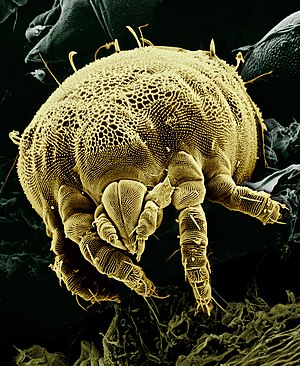
Biotisk
En levende mide forstørret i et elektronmikroskop.
Biotisk er et ord, der bruges sammen med sin modsætning: abiotisk. Biotisk betyder: "det levende", mens abiotisk betyder: "det livløse". Dette ordpar bruges mest om de faktorer, der påvirker levende væsner. Man siger nemlig, at en arts niche består af henholdsvis de biotiske og de abiotiske faktorer.